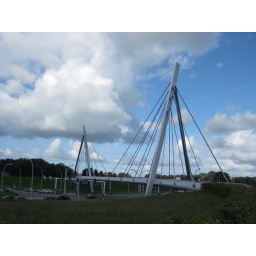
Day 4: interesting bridge over a road